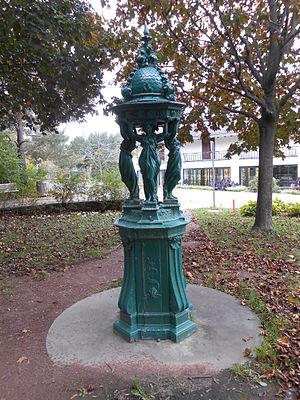
Fontaine Wallace, Jardins des Floralies, île Notre-Dame, Montréal